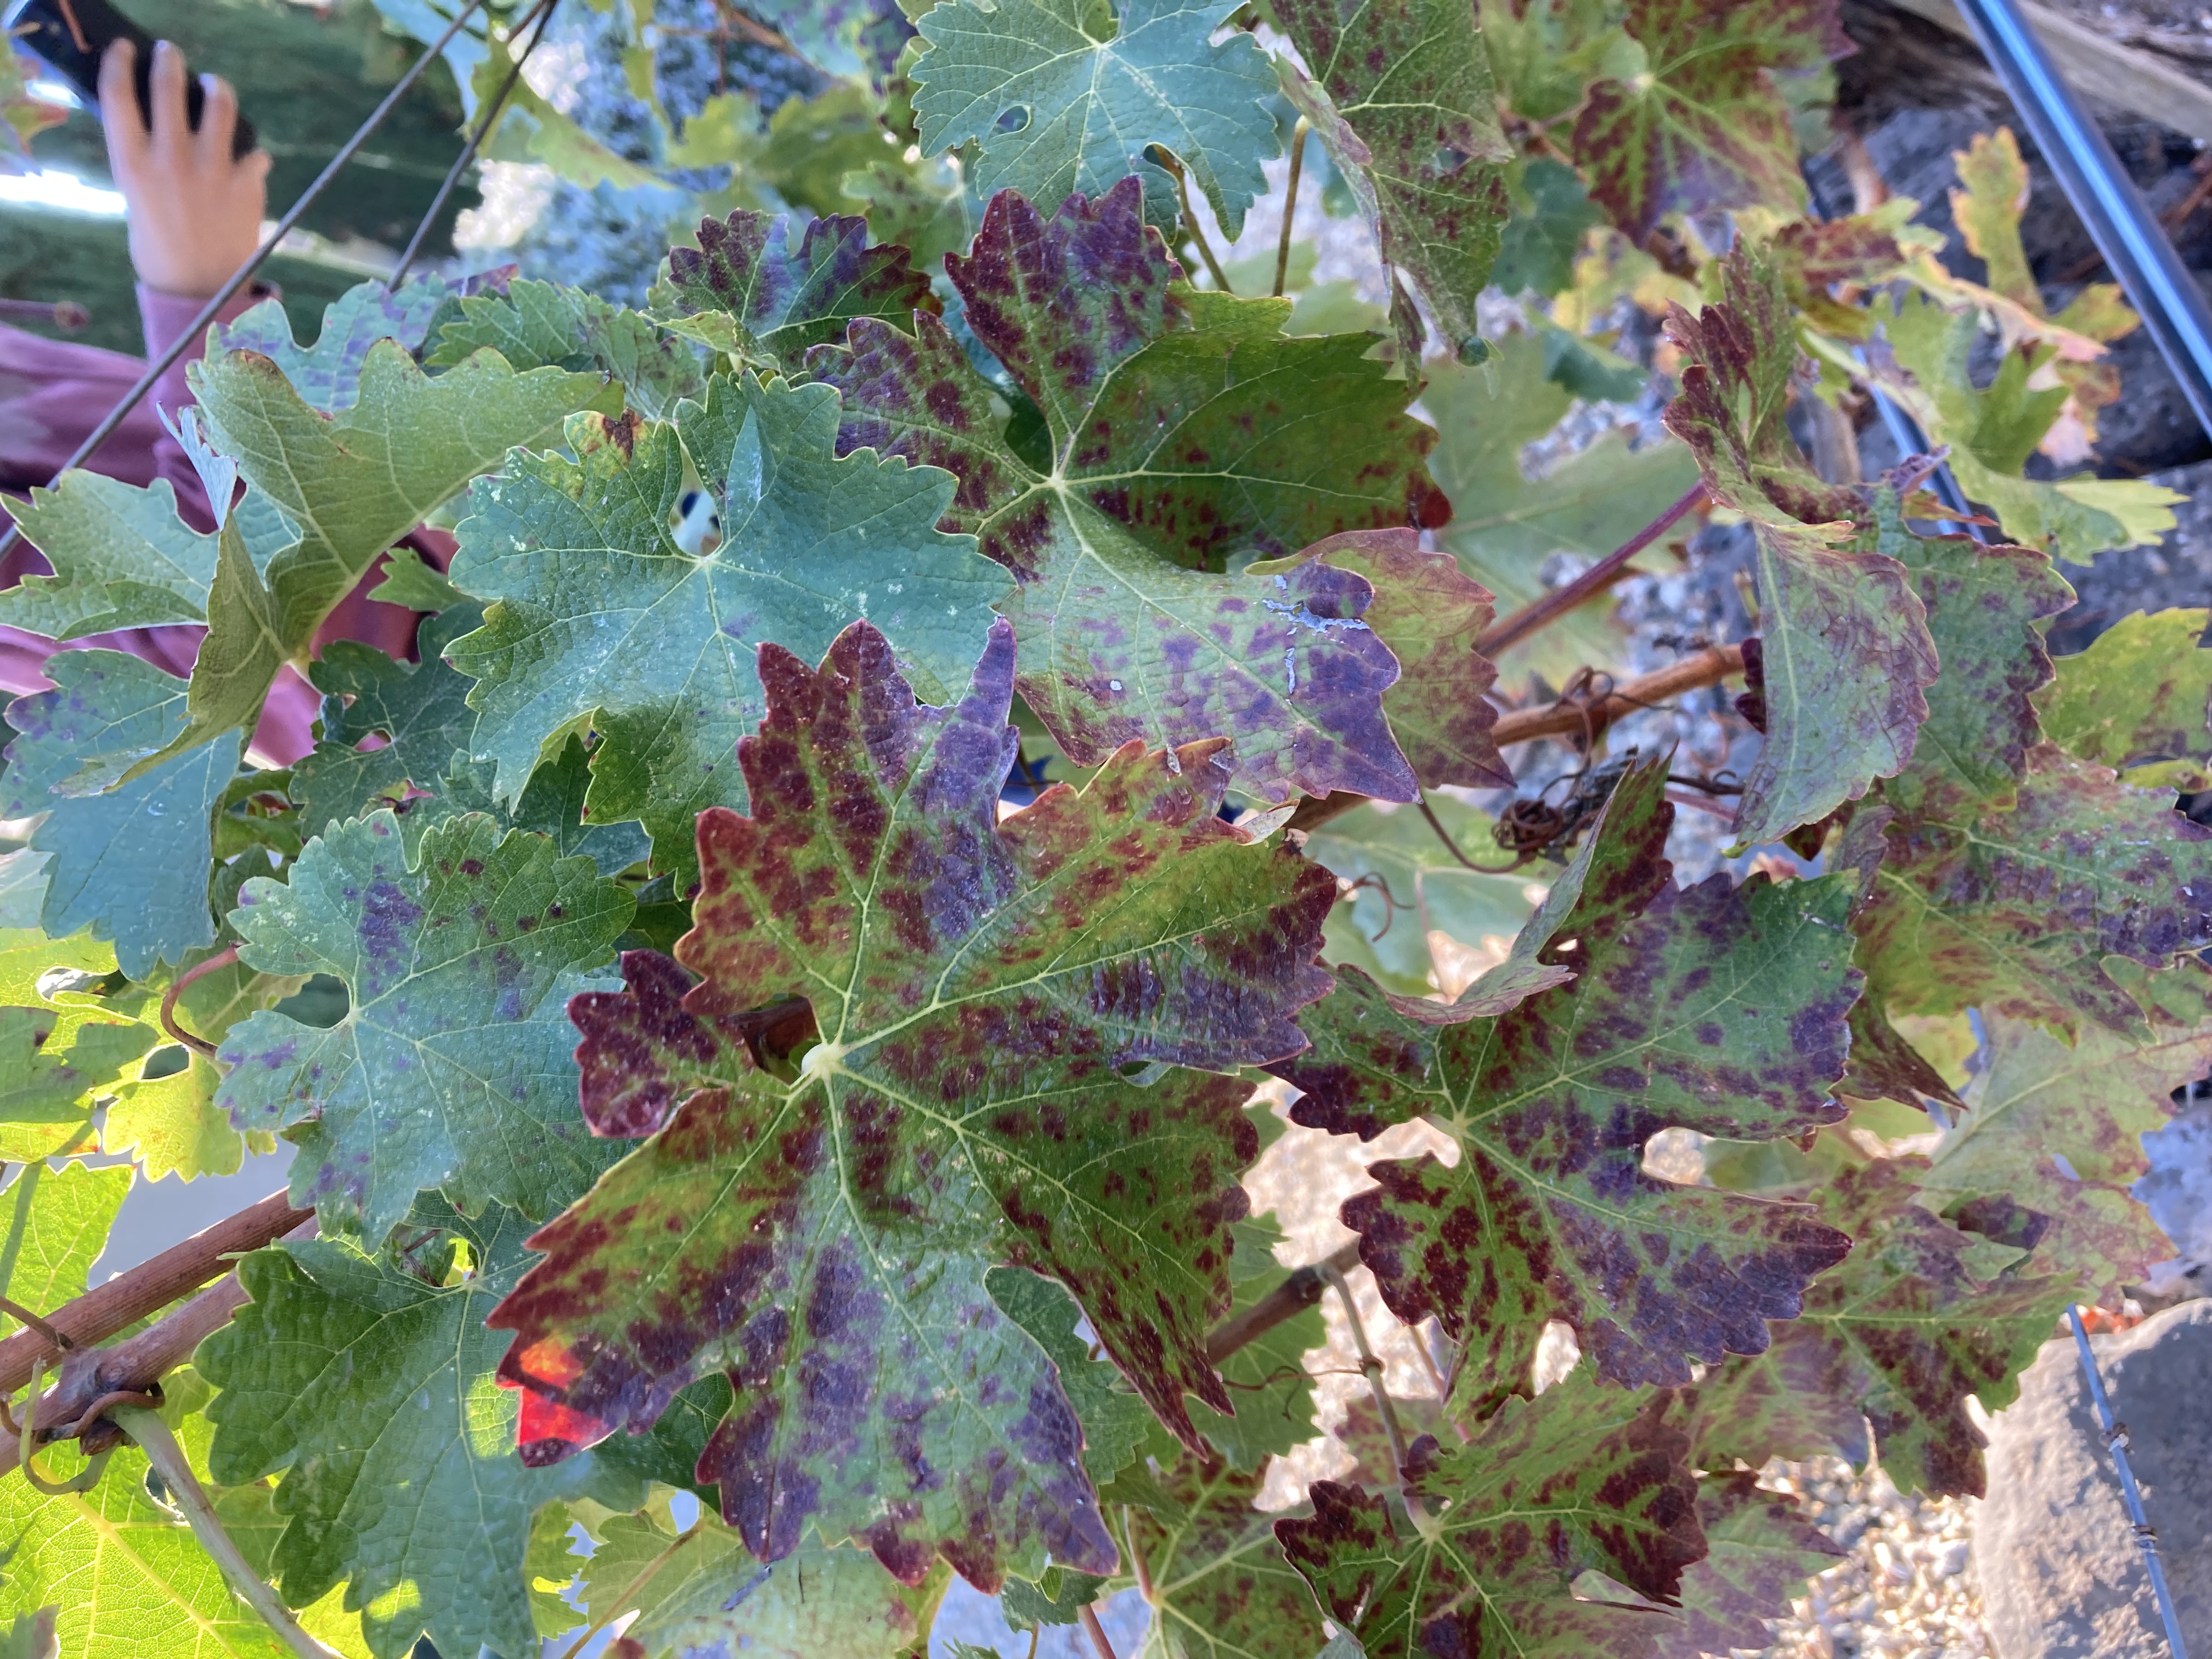
Label: Leafroll 3